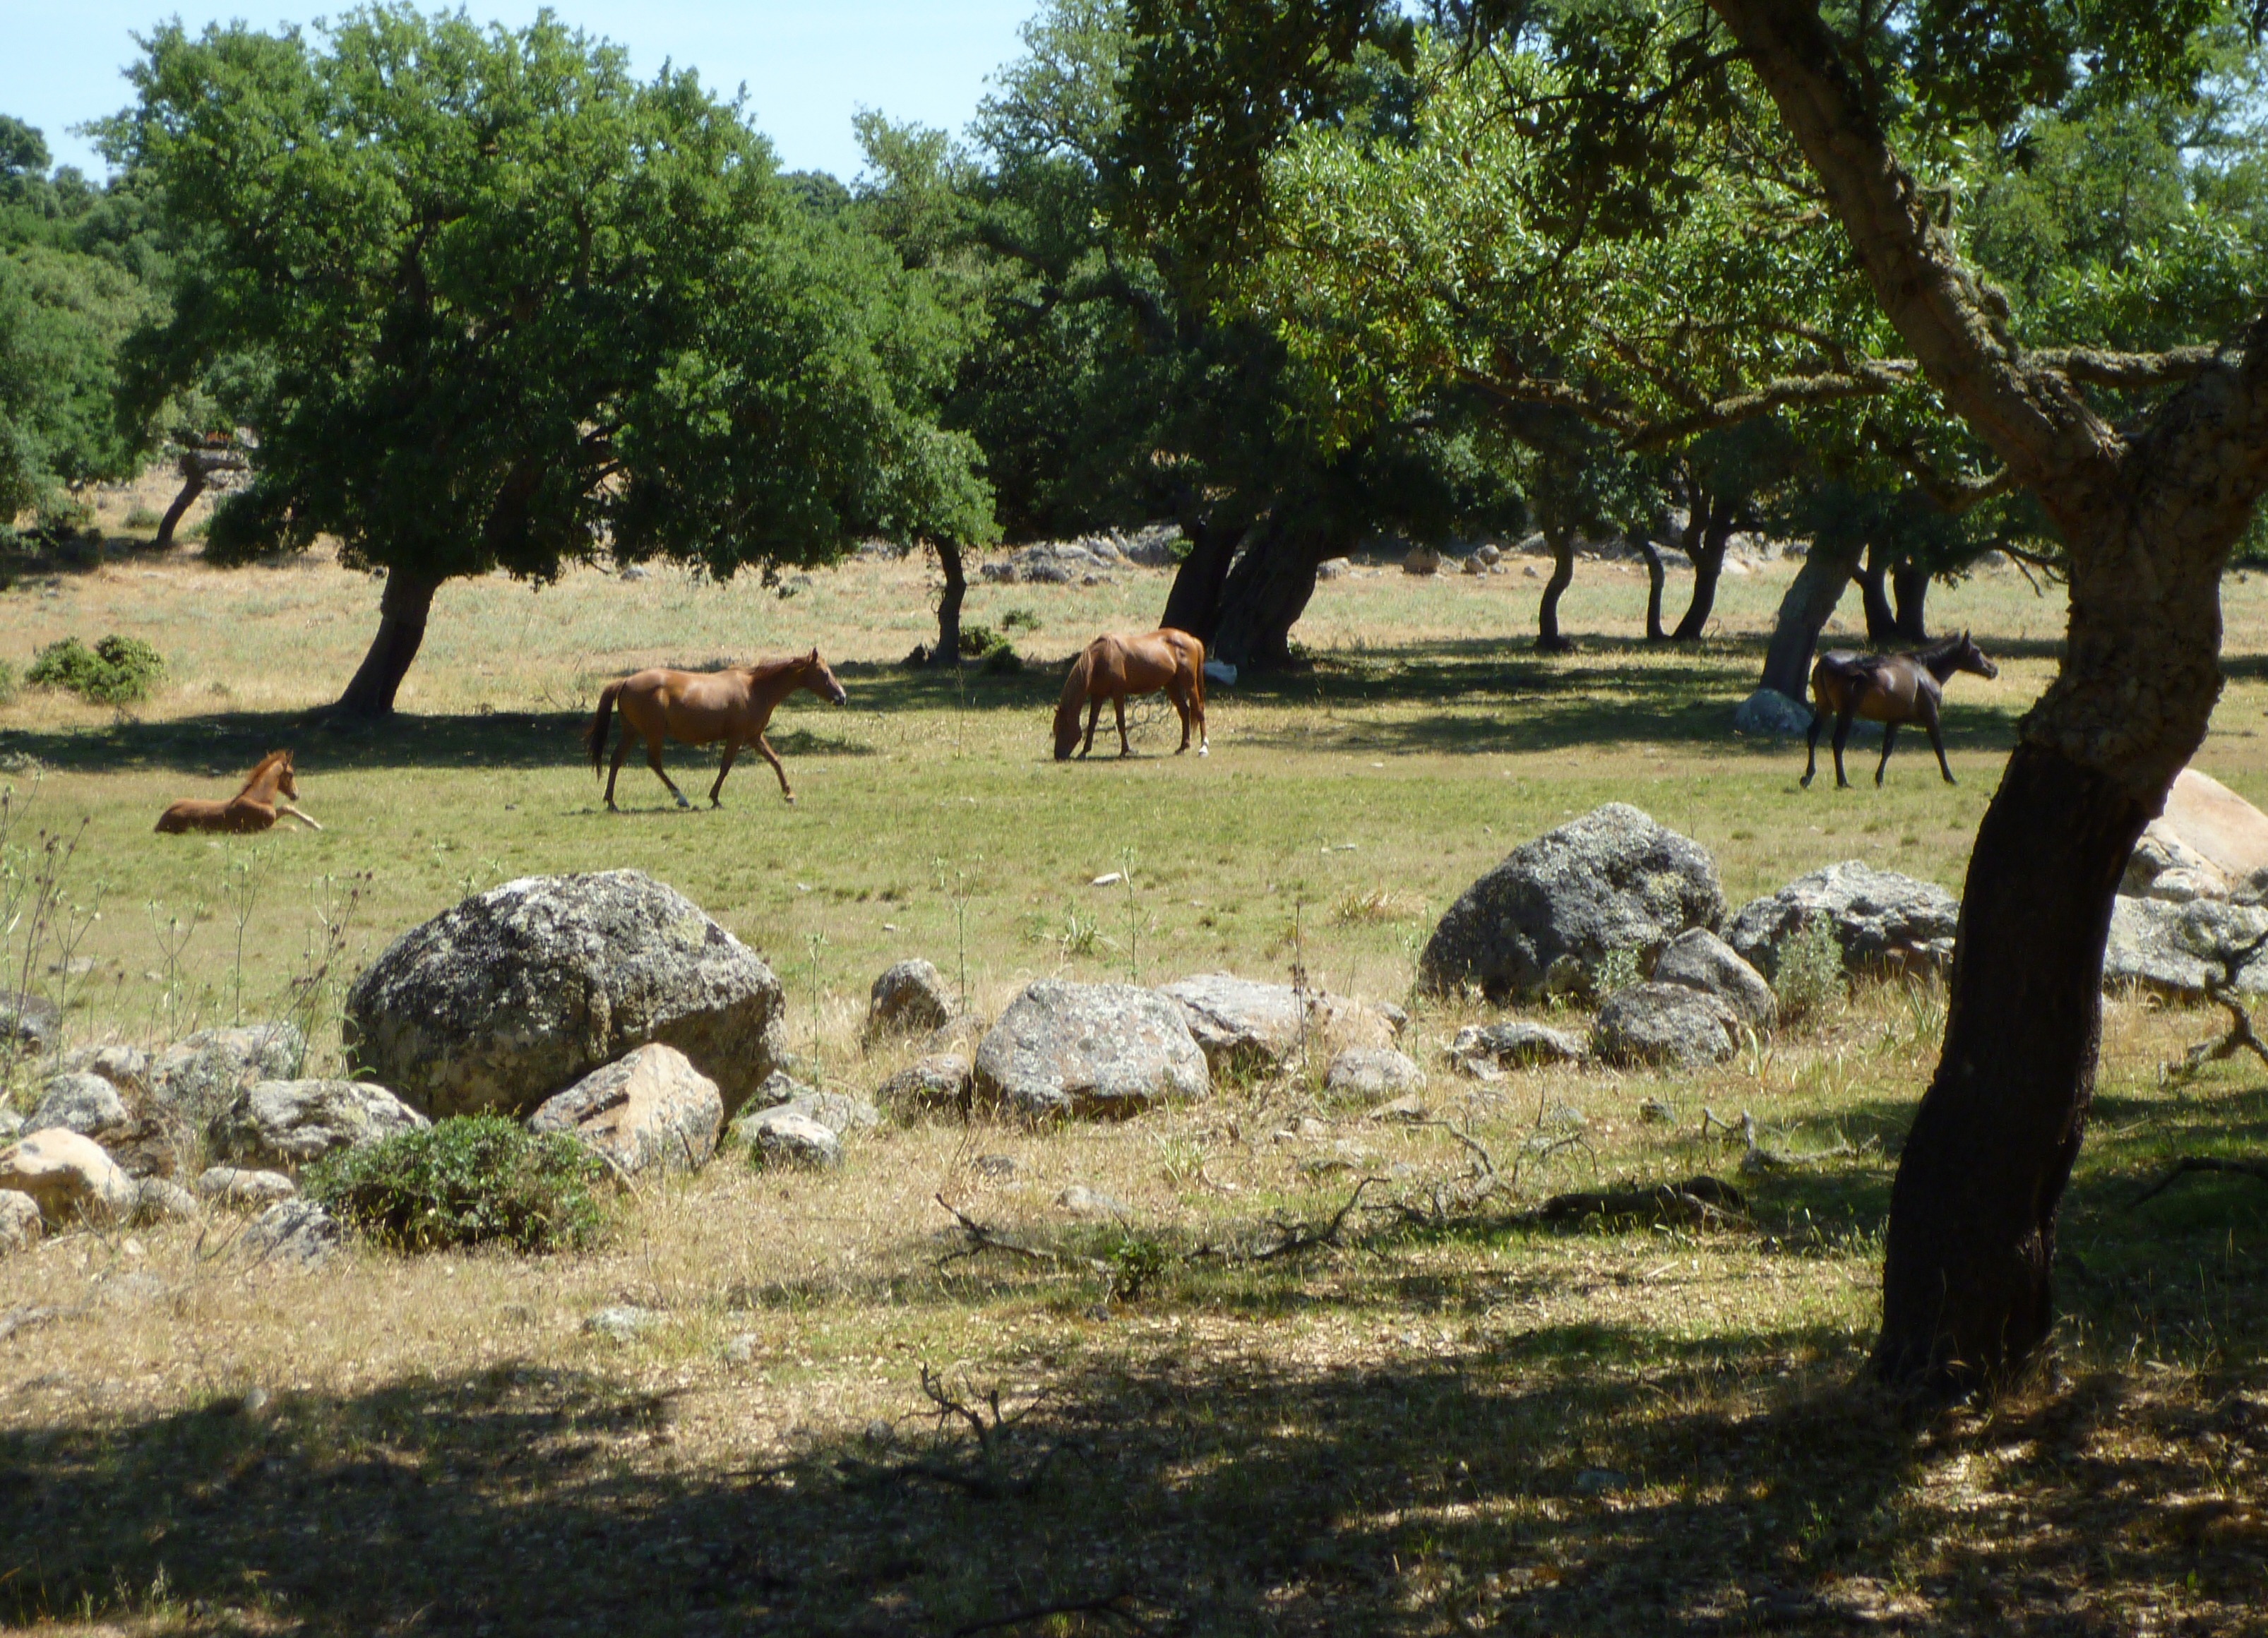
wildlife, zoo, herd, ranch, sheep, fauna, savanna, paddock, horses, coupling, safari